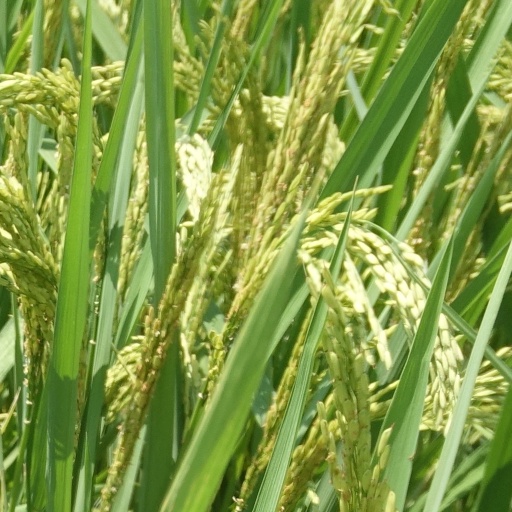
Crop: rice